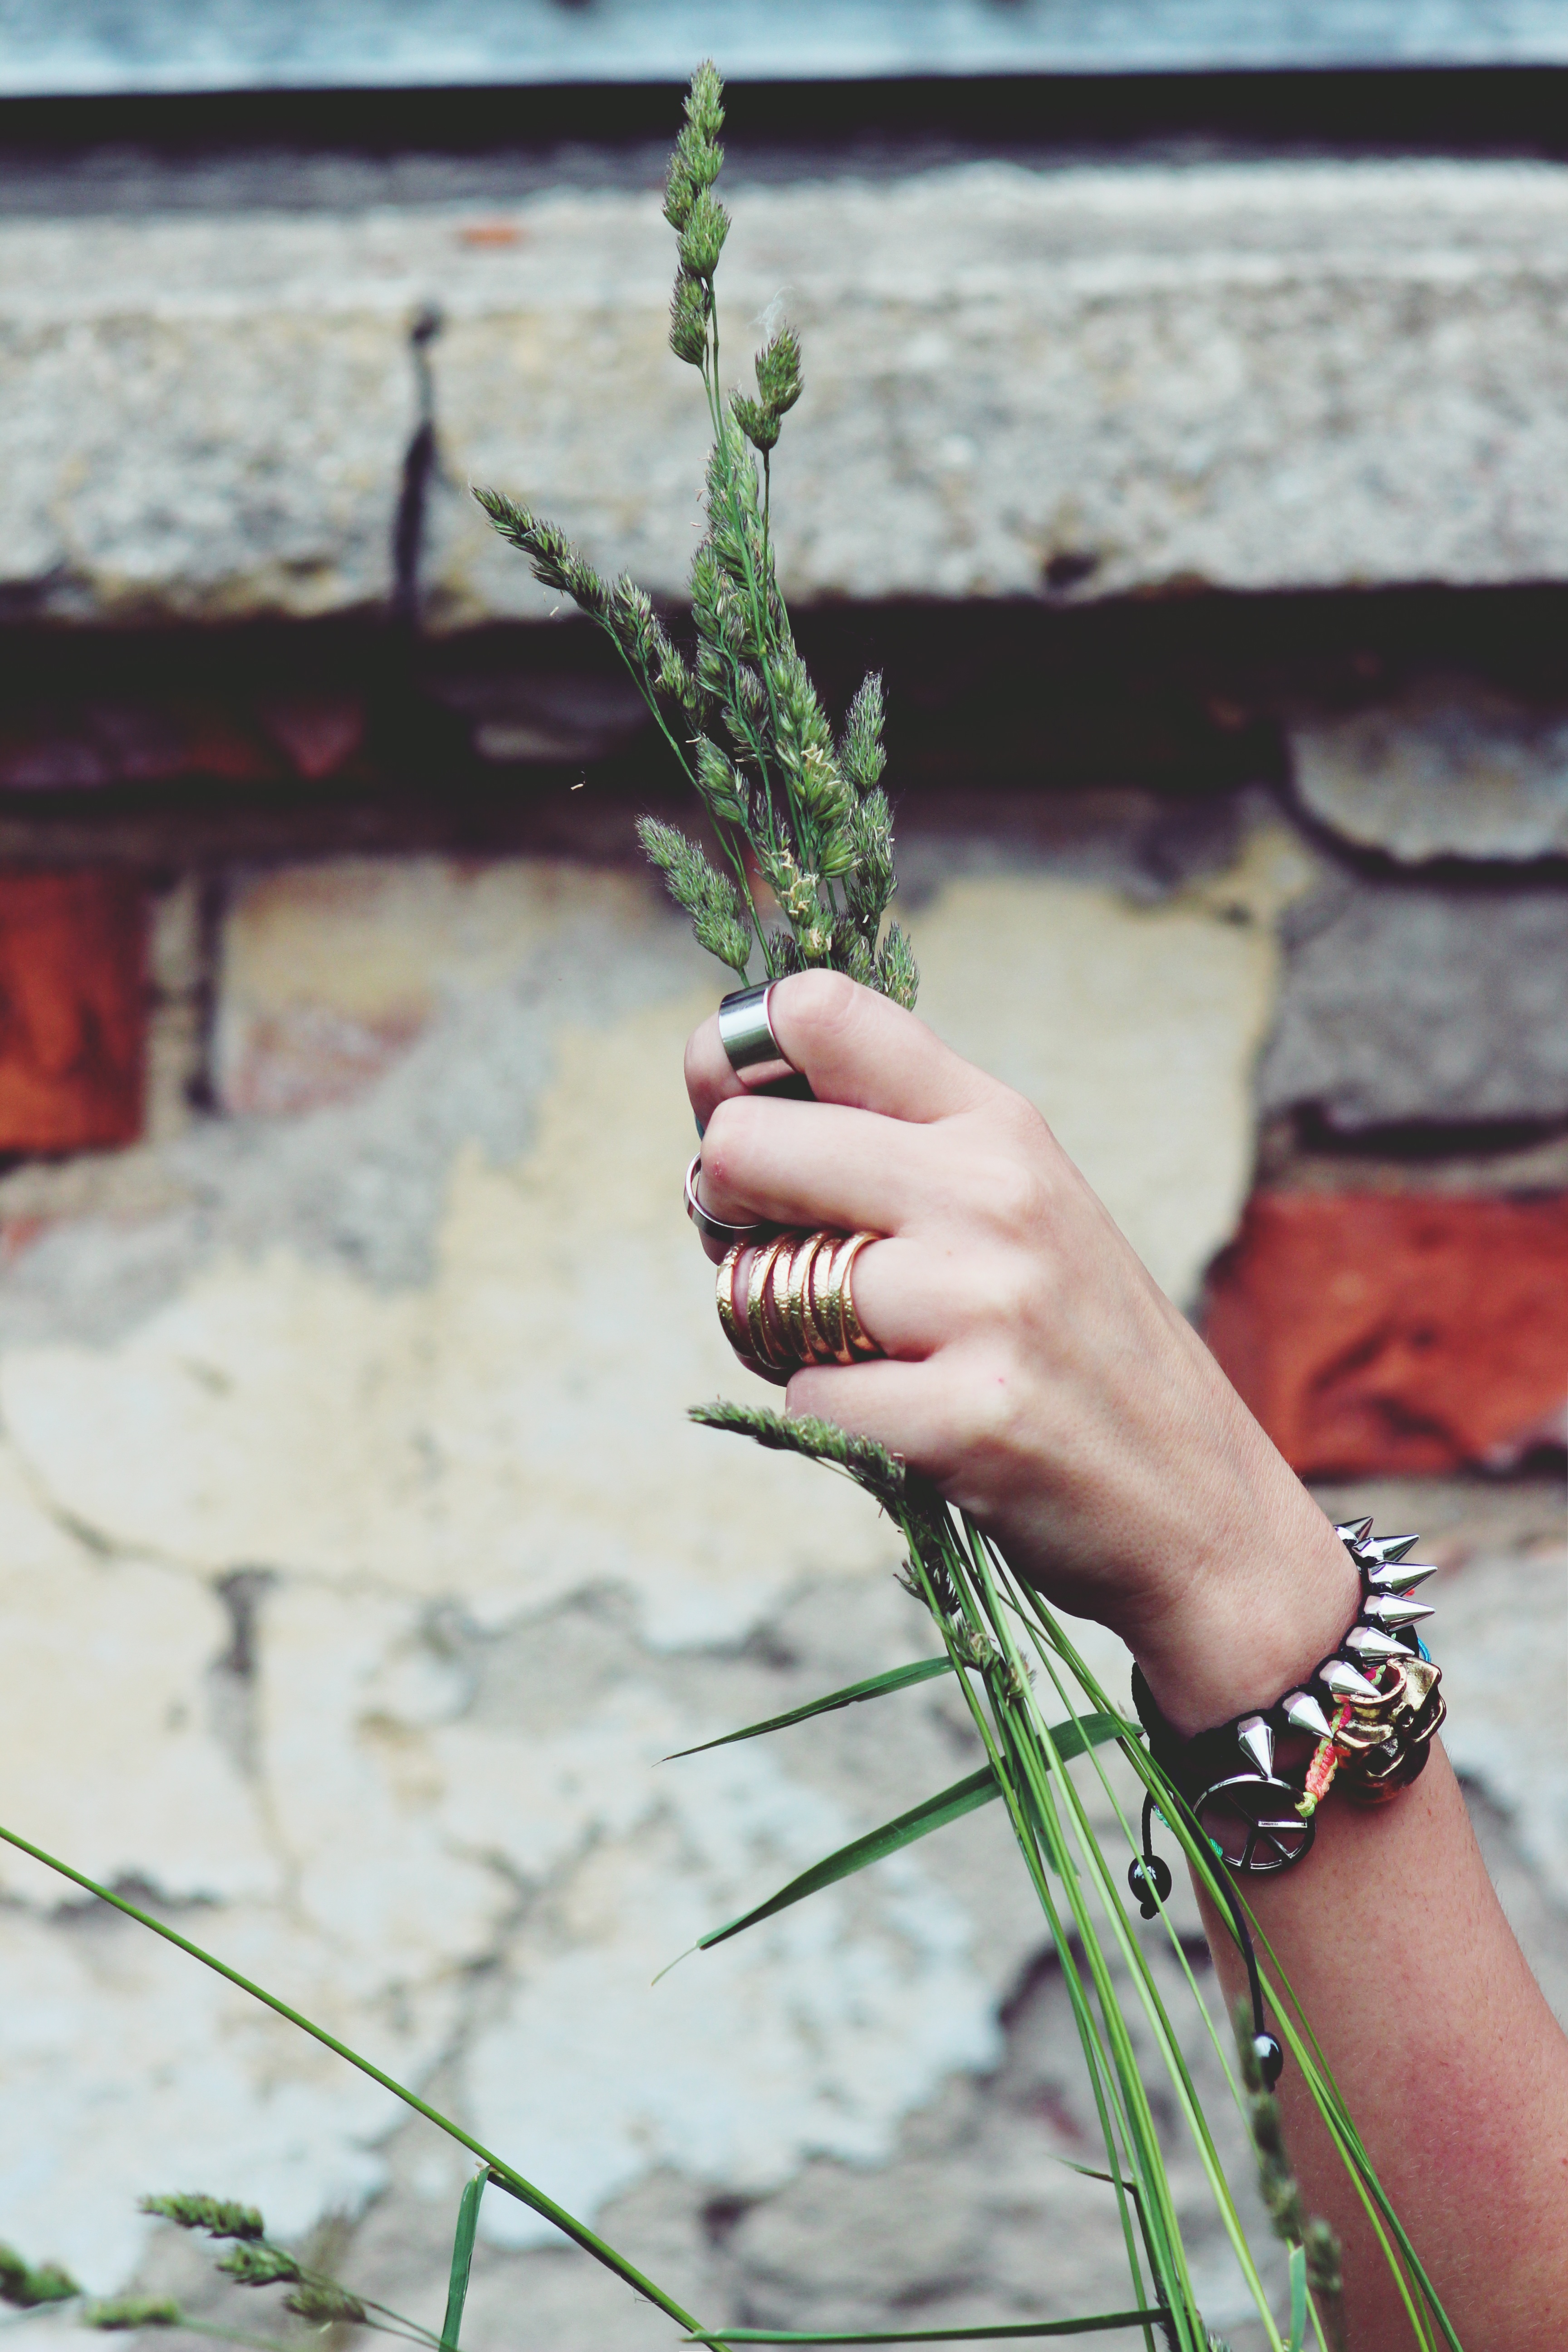
hand, tree, grass, branch, plant, leaf, flower, spring, green, color, soil, flora, season, bracelet, jewellery, rings, studs, grass family